J. Morris Rea

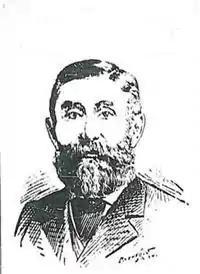

Joseph Morris Rea (1846–1895), often known simply as J. Morris Rea, was an Iowa attorney and politician. He served in the Iowa State Senate from 1893 to 1895.